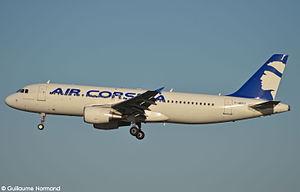
Air Corsica est une compagnie aérienne corse. L'entreprise a été fondée en 1989 pour faciliter l'accès à la Corse. Elle s'est d'abord dénommée Compagnie Corse Méditerranée puis CCM Airlines avant de devenir Air Corsica en octobre 2011. Elle est la deuxième compagnie aérienne française derrière le Groupe Air France en termes de nombre de passagers transportés, depuis la disparition d'Aigle Azur